Columbus Delano

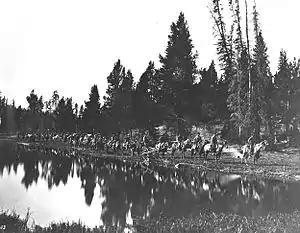
Hayden Geological Expedition, 1871

In 1871, Delano organized America's first federally funded scientific expedition into Yellowstone, which was headed by U.S. Geologist Ferdinand V. Hayden. Delano gave specific instructions for Hayden to make a geographical map of the area and to make astronomical and barometric observations. Delano stated that Hayden's expedition was directed to "...secure as much information as possible, both scientific and practical...give your attention to the geological, mineralogical, zoological, botanical, and agricultural resources of the country." Delano also ordered Hayden to gather information on Native American tribes who lived in the area. Hayden's expedition was outfitted by an extensive scientific team that included two botanists, a meteorologist, a zoologist, an ornithologist, a mineralogist, a topographer, an artist, a photographer, a physician, hunters, mule teams and ambulances, and a support staff.